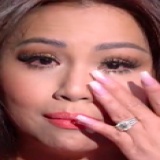
ca sĩ Minh Tuyết